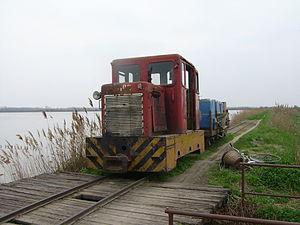
Tömörkény est un village et une commune du comitat de Csongrád en Hongrie.